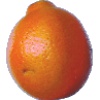
Label: Tangelo 1